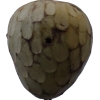
Label: cherimoya